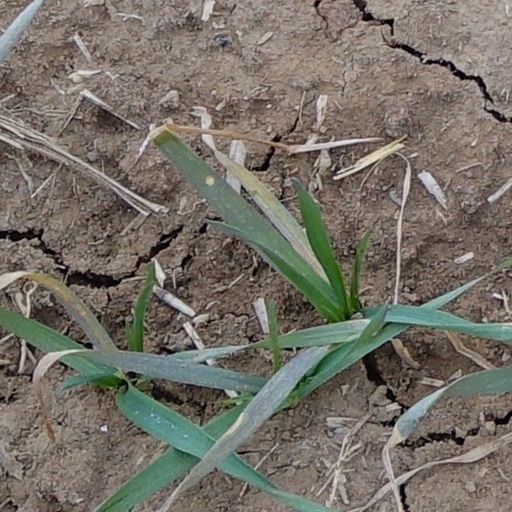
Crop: wheat